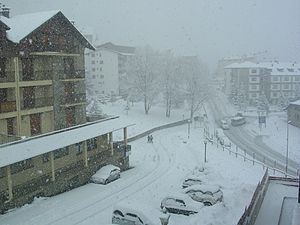
Aragonien / Geografi / Klima
Formigal (Huesca) vinter
Aragonien eller Aragon er en provins i det nordlige Spanien, men var tidligere et selvstændigt kongerige, som i middelalderen bestod af de aragonske provinser: Aragonien, Catalonien og Valencia og de Baleariske Øer i alt 106.800 km². Hovedstaden er Zaragoza. De fleste talte og taler catalansk, hvad der har skabt et modsætningsforhold til de spansktalende castilianere. Det viste sig under den spanske borgerkrig 1936-39, hvor Castillien i store træk var på de oprørske falangisters side, mens catalanerne støttede republikken til det sidste.